Kolah namadi

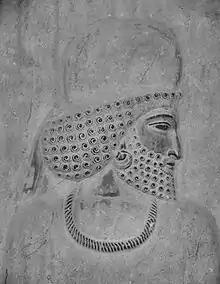
Image of a Mede depicted in Persepolis wearing kolah namadi

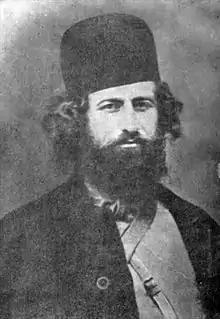
Mirza Kuchak Khan

Kolah Namadi (, Kolāh namadī, pronounced: /koːˈlɒːh næmæˈdiː/) is a traditional Iranian wool felt hat worn by men in parts of Iran. They come in variety of colors and shapes depending on the region in Iran or the clan that wears it. Today they are worn mostly for ceremonial purposes.